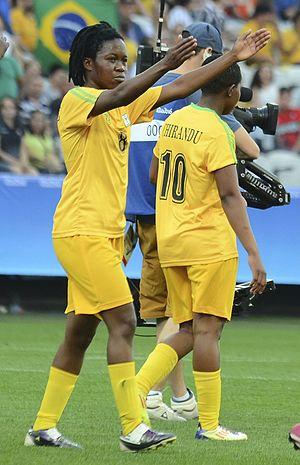
Rejoice Kapfumvuti, née le 18 novembre 1991 à Bulawayo, est une footballeuse internationale zimbabwéenne évoluant au poste de milieu de terrain.